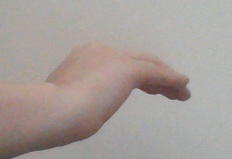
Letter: haa